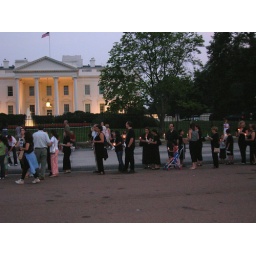
in front of the white house